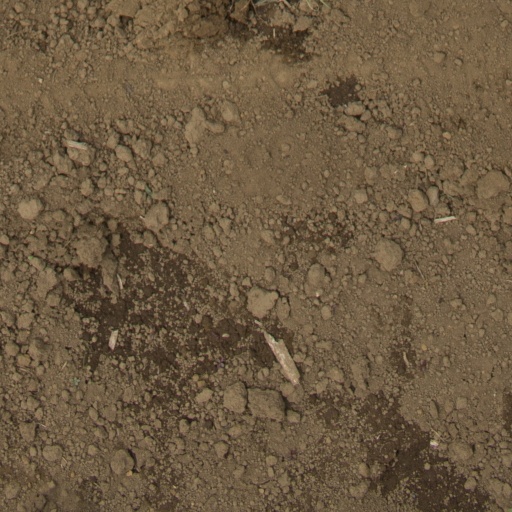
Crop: Jerusalem artichoke